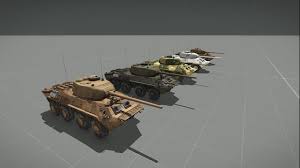
Label: BTR